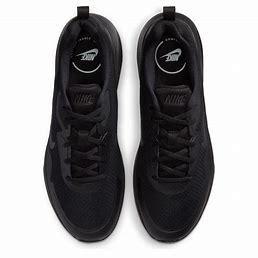
Brand: Nike
Model: Wearallday